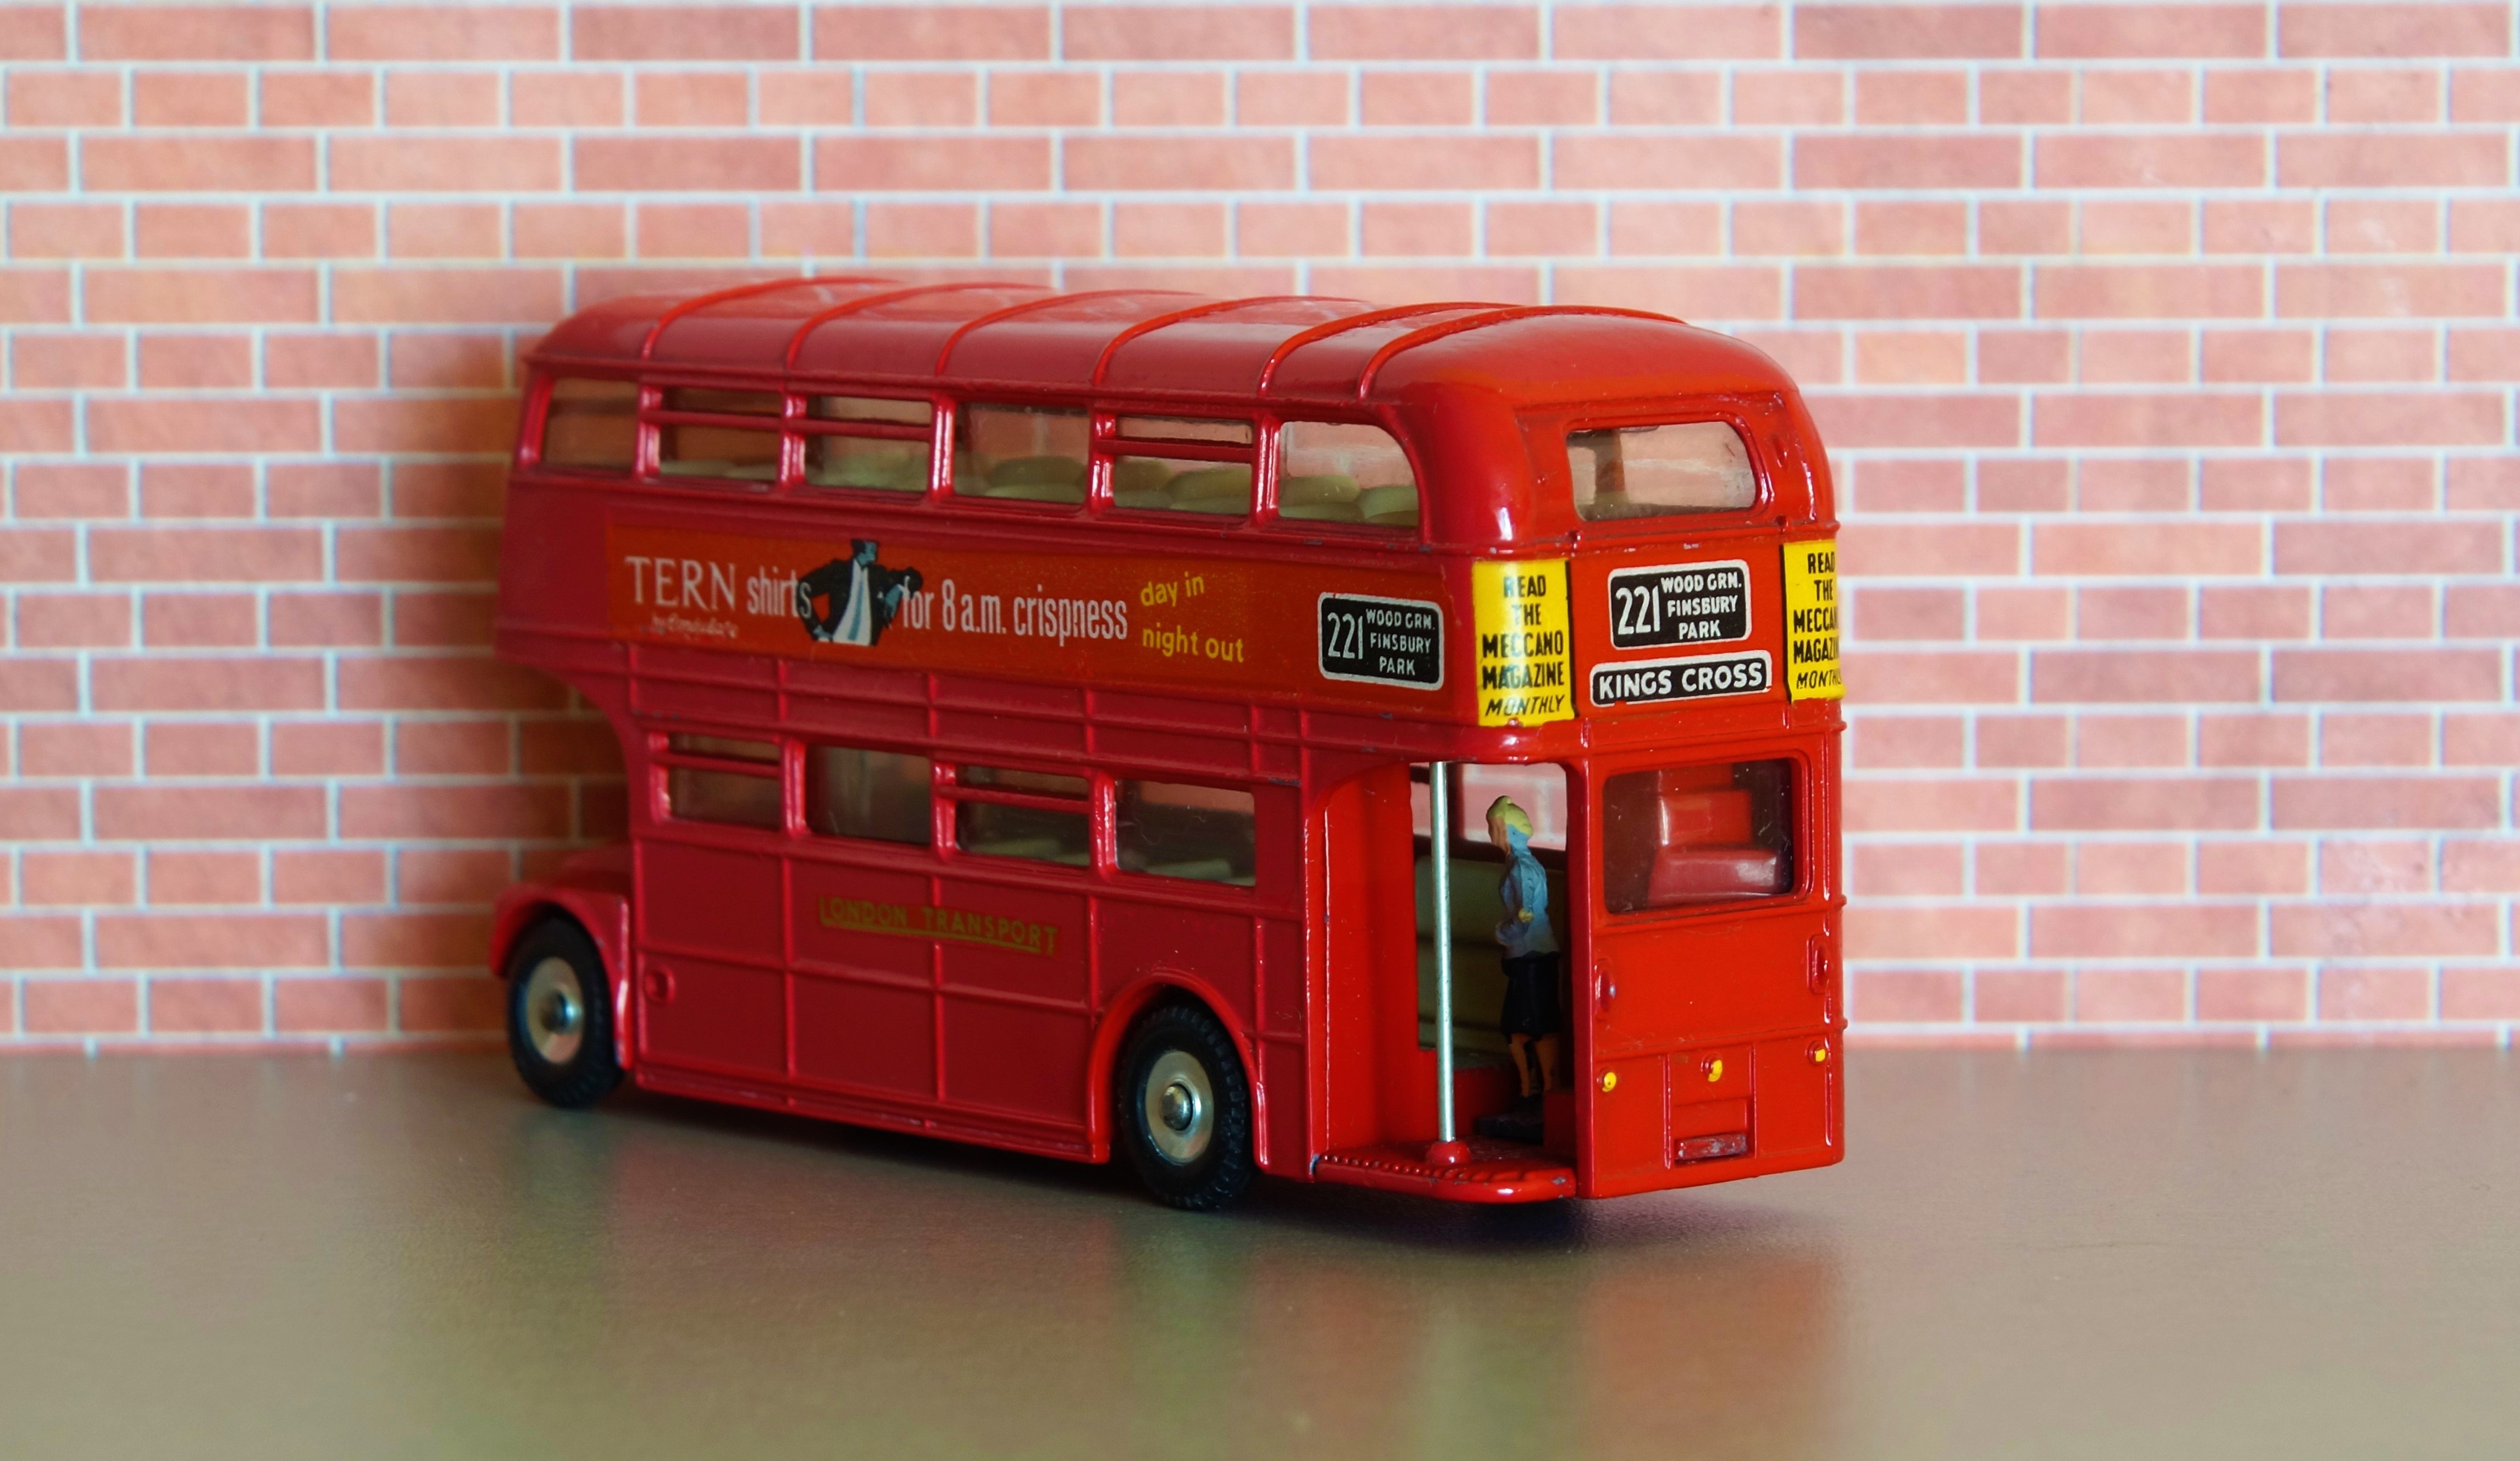
traffic, transport, red, vehicle, tourism, public transport, england, bus, london, united kingdom, double decker, model car, double decker bus, land vehicle, scale model